Thomas E. David

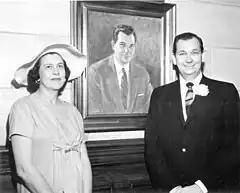
David (right) with his wife, 1959

David then served in the Florida Senate from 1961 to 1962, representing the 30th district.